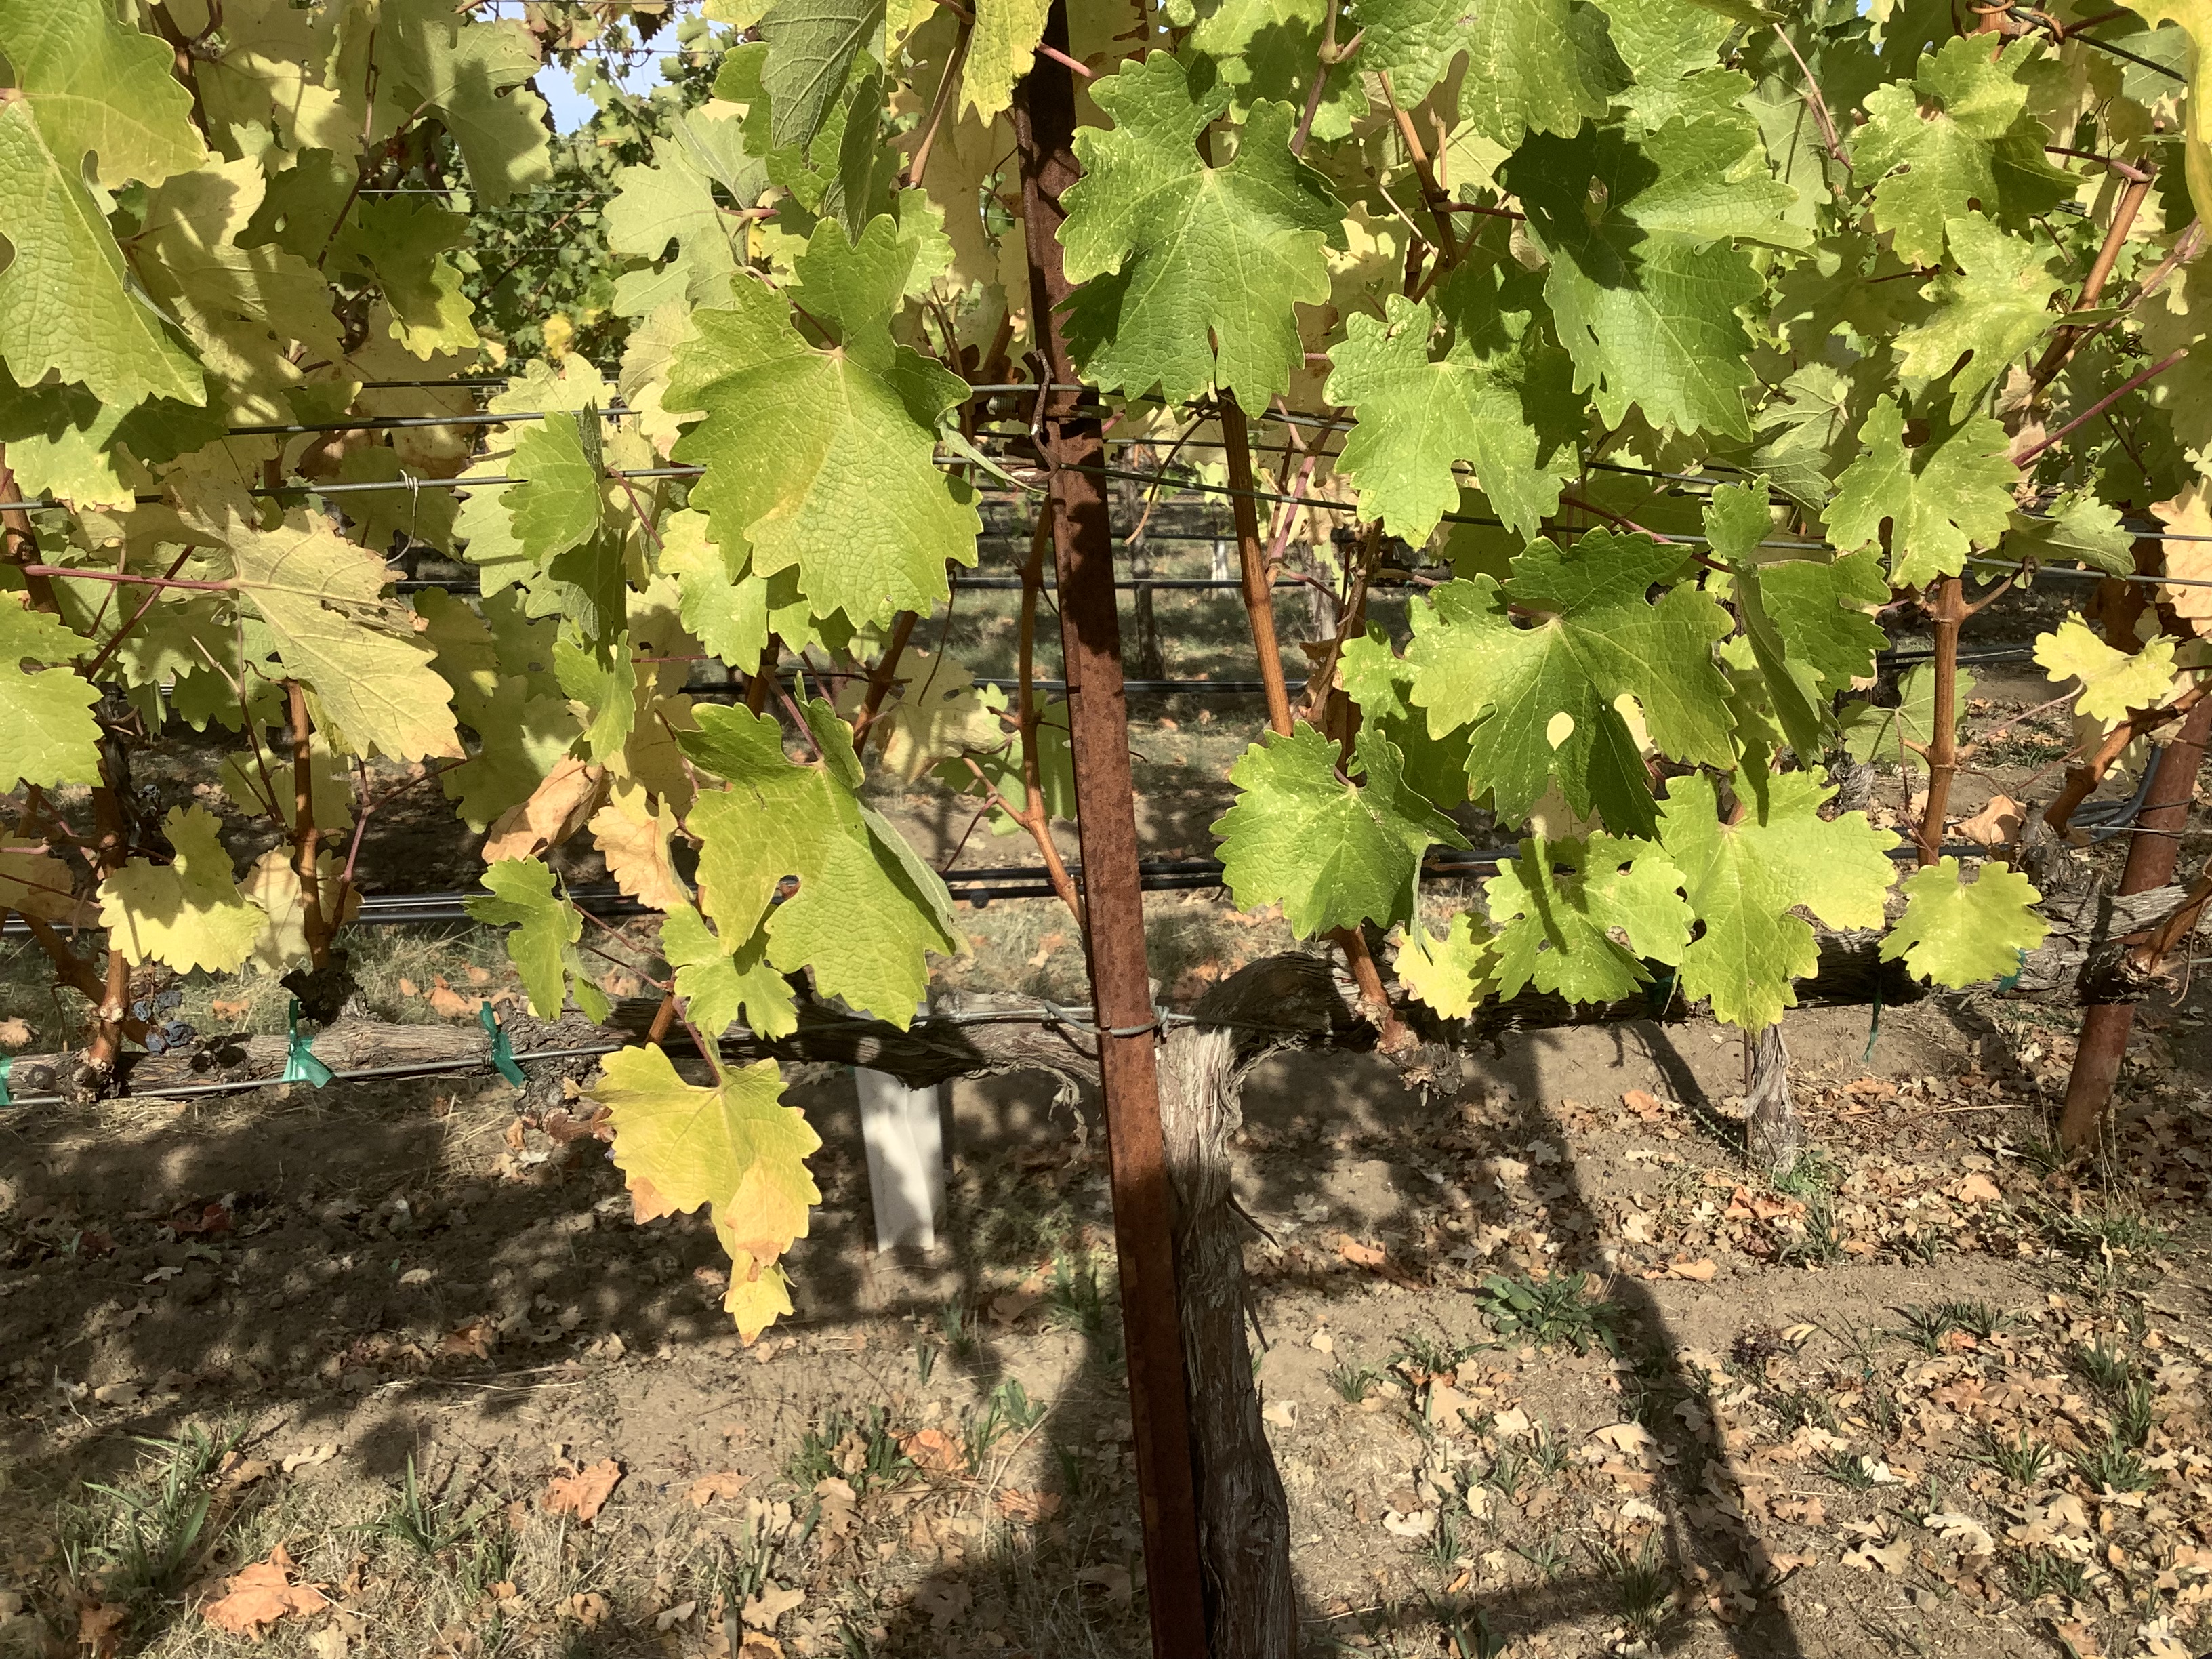
Label: No Virus